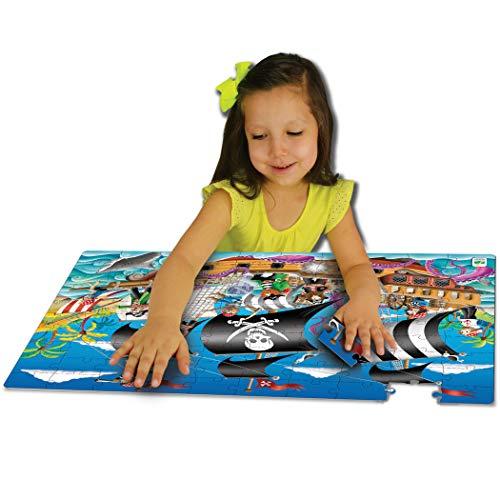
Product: The Learning Journey Puzzle Doubles Glow in the Dark – Pirate Ship – 100 Piece Glow in the Dark Preschool Puzzle (3 x 2 feet) – Educational Gifts for Boys & Girls Ages 3 and Up
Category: Toys & Games | Baby & Toddler Toys
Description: Key features - This uniquely illustrated 100-piece glow in the dark puzzle is perfect for preschool pretend play and is a great gift for both boys and girls ages 3 and up.
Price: $14.99
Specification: ProductDimensions:36x0.1x24inches|ItemWeight:2.2pounds|ShippingWeight:2.2pounds(Viewshippingratesandpolicies)|ASIN:B07JH3Z2MW|Itemmodelnumber:113851|Manufacturerrecommendedage:3yearsandup